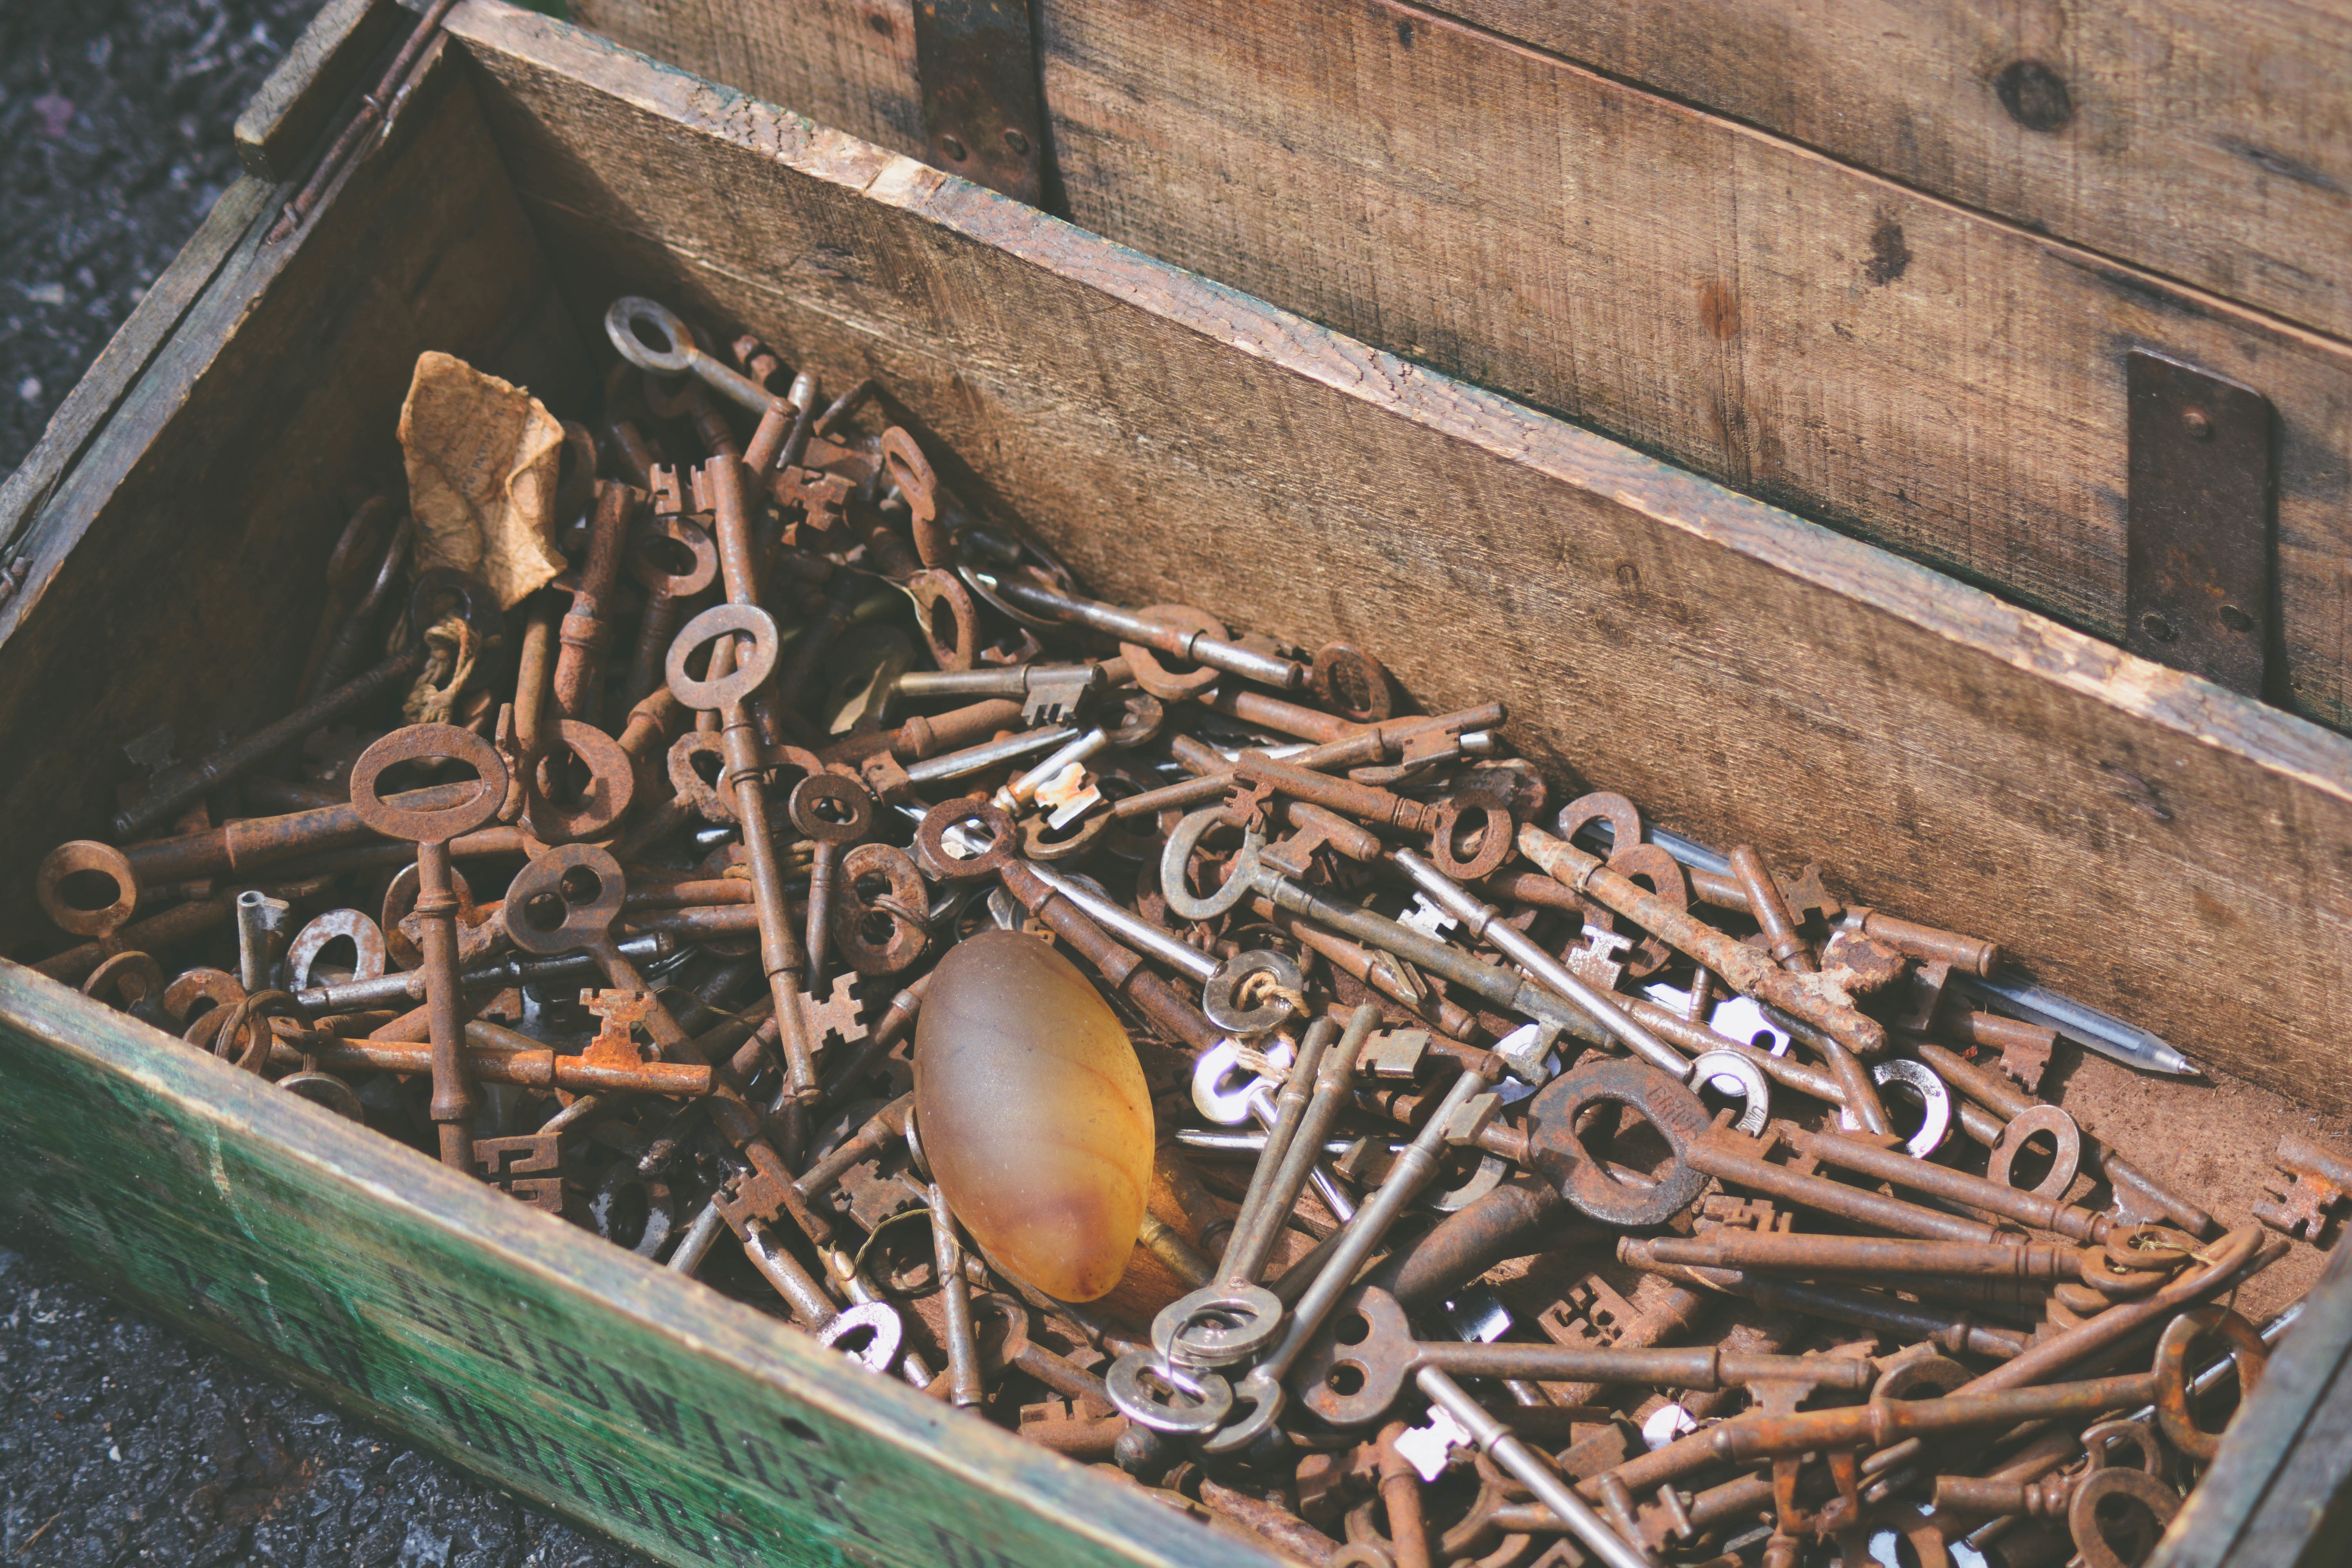
wood, carving, scrap